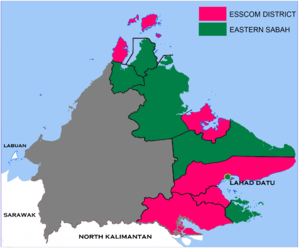
Le conflit de Sabah éclate le 11 février 2013 après que 235 Philippins militants, dont certains étaient armés, venant de la province philippine de Tawi-Tawi, accostent par bateau à Lahad Datu dans l'État de Sabah en Malaisie. Le groupe, s'autoproclamant les Royal Security Forces of the Sultanate of Sulu and North Borneo, est envoyé et dirigé par Jamalul Kiram III, l'un des prétendants au trône du sultanat de Sulu afin de faire valoir ses revendications territoriales.